Leyland Titan (front-engined double-decker)

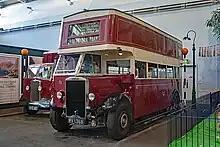
Portsmouth Corporation open top Leyland Titan TD4

From 1935, the TD4 had a change of braking system from vacuum to vacuum/hydraulic. The 8.6-litre diesel grew to be the majority-choice engine and the Leyland body was redesigned under LPTB influence and the direction of Colin Bailey, recruited from Metro-Cammell to head Leyland's coachworks and revise Leyland's previous body design, which initially had some embarrassing structural failures, the revised body for general sale being derived from LPTB trolleybuses. In 1936-7, London Transport bought 100 TD4s, classed as STDs, with Leyland bodies to a revised outline, in the style of the contemporary STLs (see below).